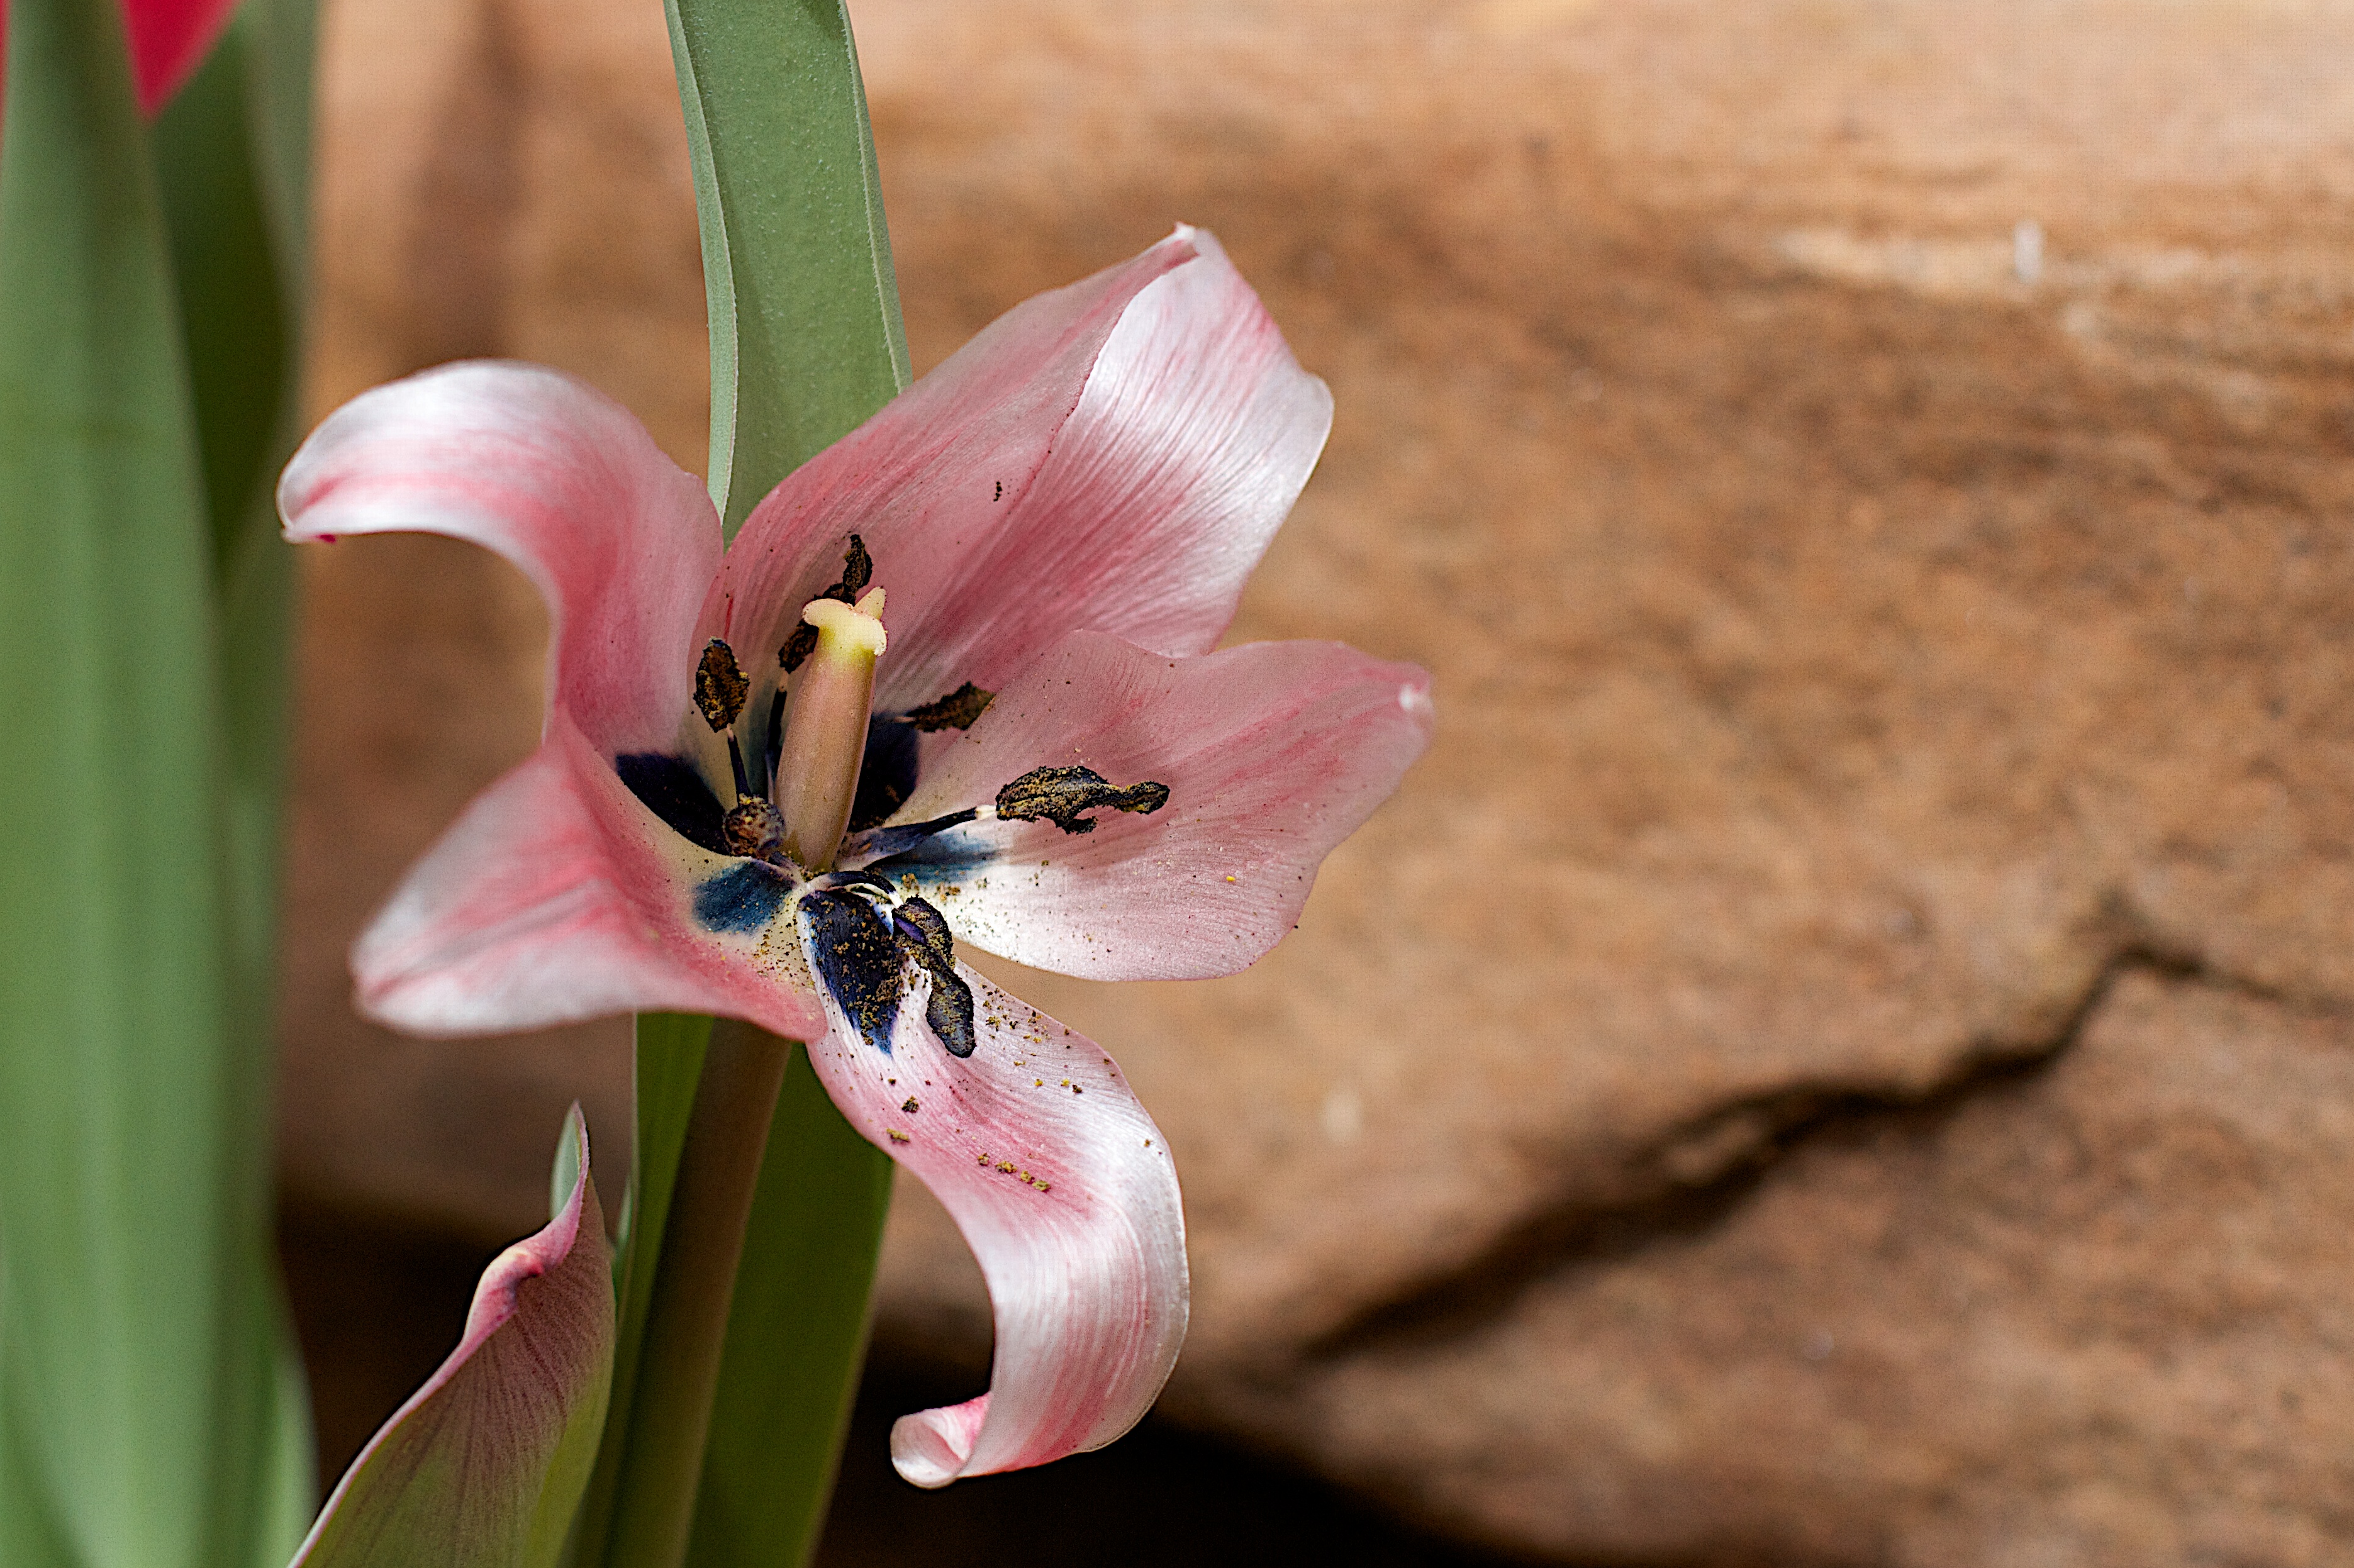
blossom, plant, flower, petal, tulip, botany, flora, wildflower, close up, eye, macro photography, flowering plant, plant stem, land plant